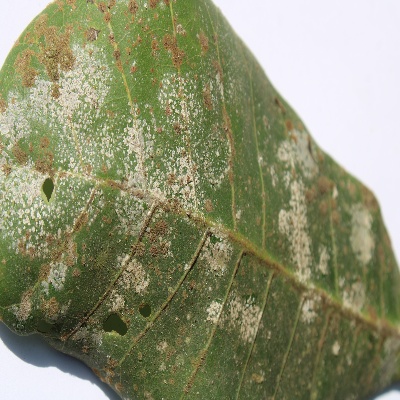
Crop: Cashew
Condition: red rust